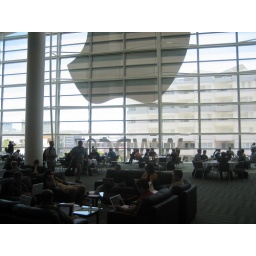
the 2nd floor lounge area, presided over by a giant apple logo on the window